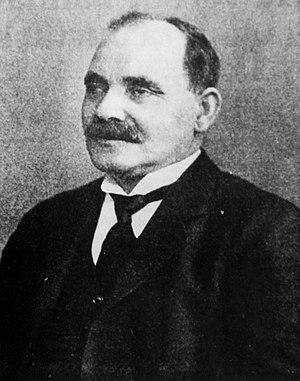
Les élections générales féroïennes se sont tenues le 28 janvier 1936. 3 sièges supplémentaires étaient à pourvoir comparé aux élections de 1932. Elles sont marquées par la victoire conjointe du Parti de l'autogouvernement et du Parti de l'union qui emportent chacun 8 des 24 sièges au Løgting. Le Parti social-démocrate quant à lui multiplie son résultat par 2 et triple le nombre de ses sièges.
Les élections générales féroïennes se sont tenues le 30 janvier 1940. Elles sont marquées par la victoire du Parti de l'union qui emporte 8 des 24 sièges du Løgting. Le nouveau Parti du peuple et le Parti social-démocrate font jeu égal en obtenant chacun 6 sièges. Le Parti de l'autogouvernement s'effondre et passe de la 2ᵉ place aux élections de 1936 à la 4ᵉ et perd la moitié de ses élus.
Les élections générales féroïennes se sont tenues le 23 janvier 1928. Elles sont marquées par la victoire du Parti de l'union qui arrive en tête, mais c'est le Parti de l'autogouvernement qui obtient le plus de membres au Løgting, emportant 11 des 23 sièges le composant. Un 3ᵉ parti émerge pour la 1ʳᵉ fois dans cette Assemblée depuis 1906, le Parti social-démocrate gagnant 2 sièges.